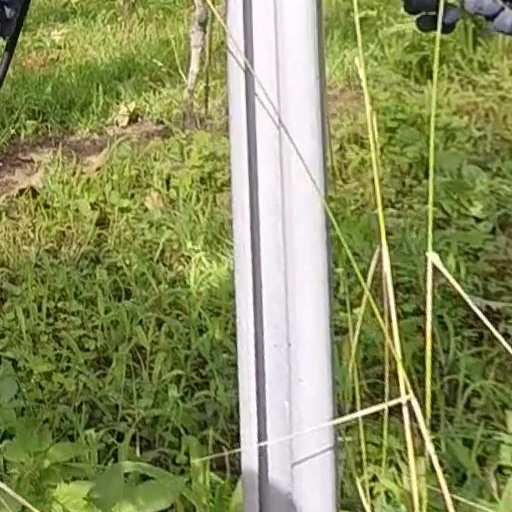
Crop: grape